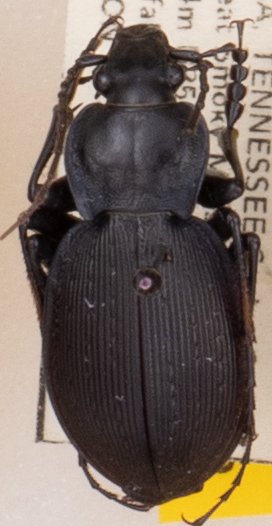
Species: Carabus goryi
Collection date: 2022-06-07
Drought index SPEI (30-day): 1.69
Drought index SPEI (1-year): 0.738
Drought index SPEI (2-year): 1.354